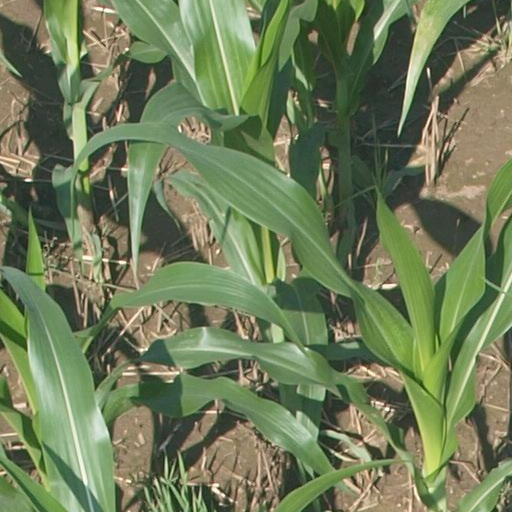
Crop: maize; corn